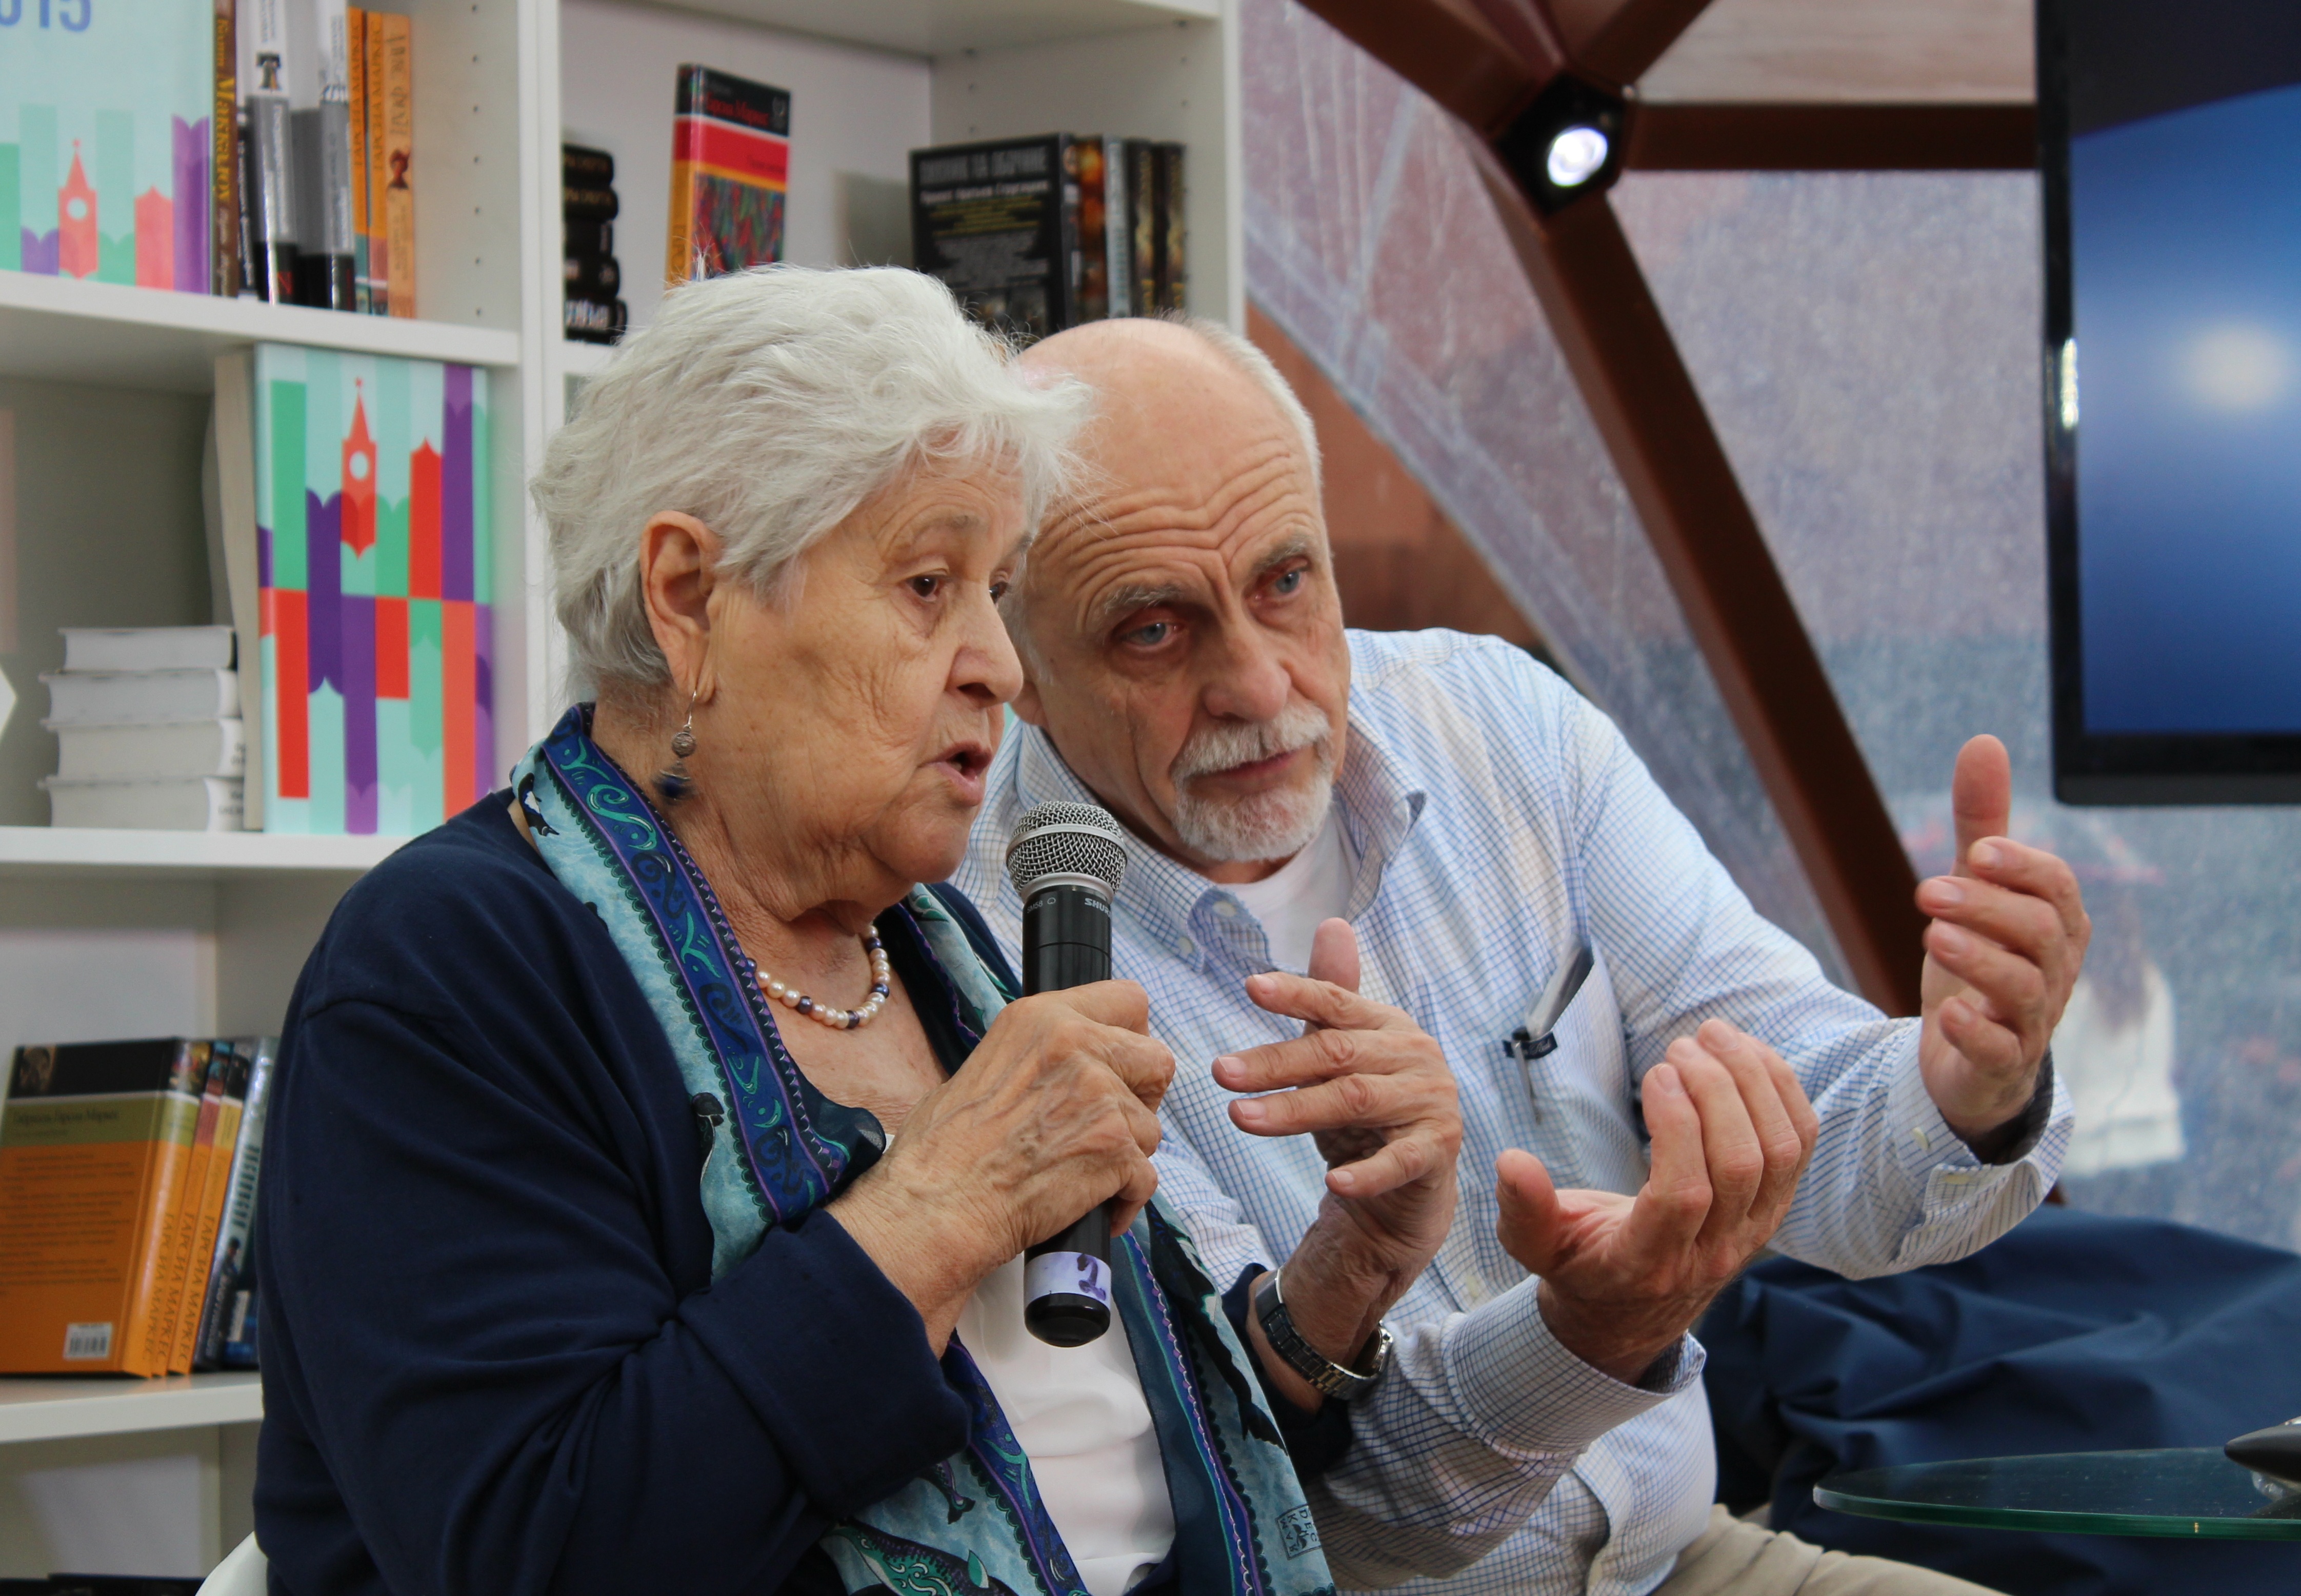
person, writer, senior citizen, psychology, teacher, professor, gippenreiter